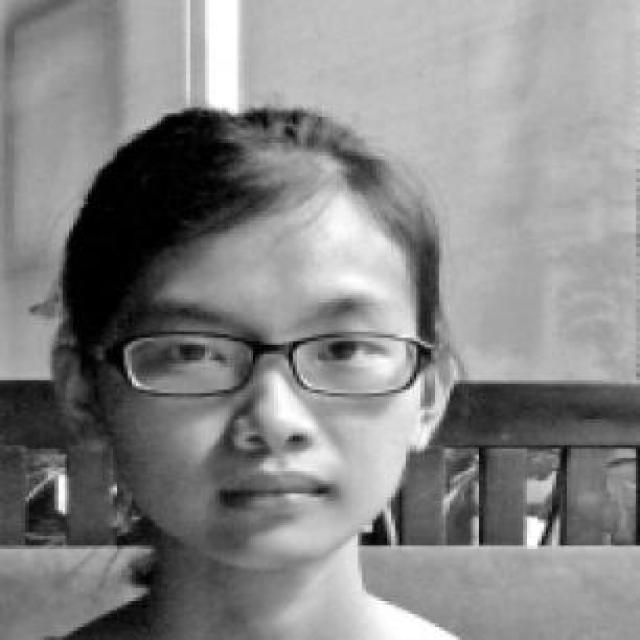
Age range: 13-20